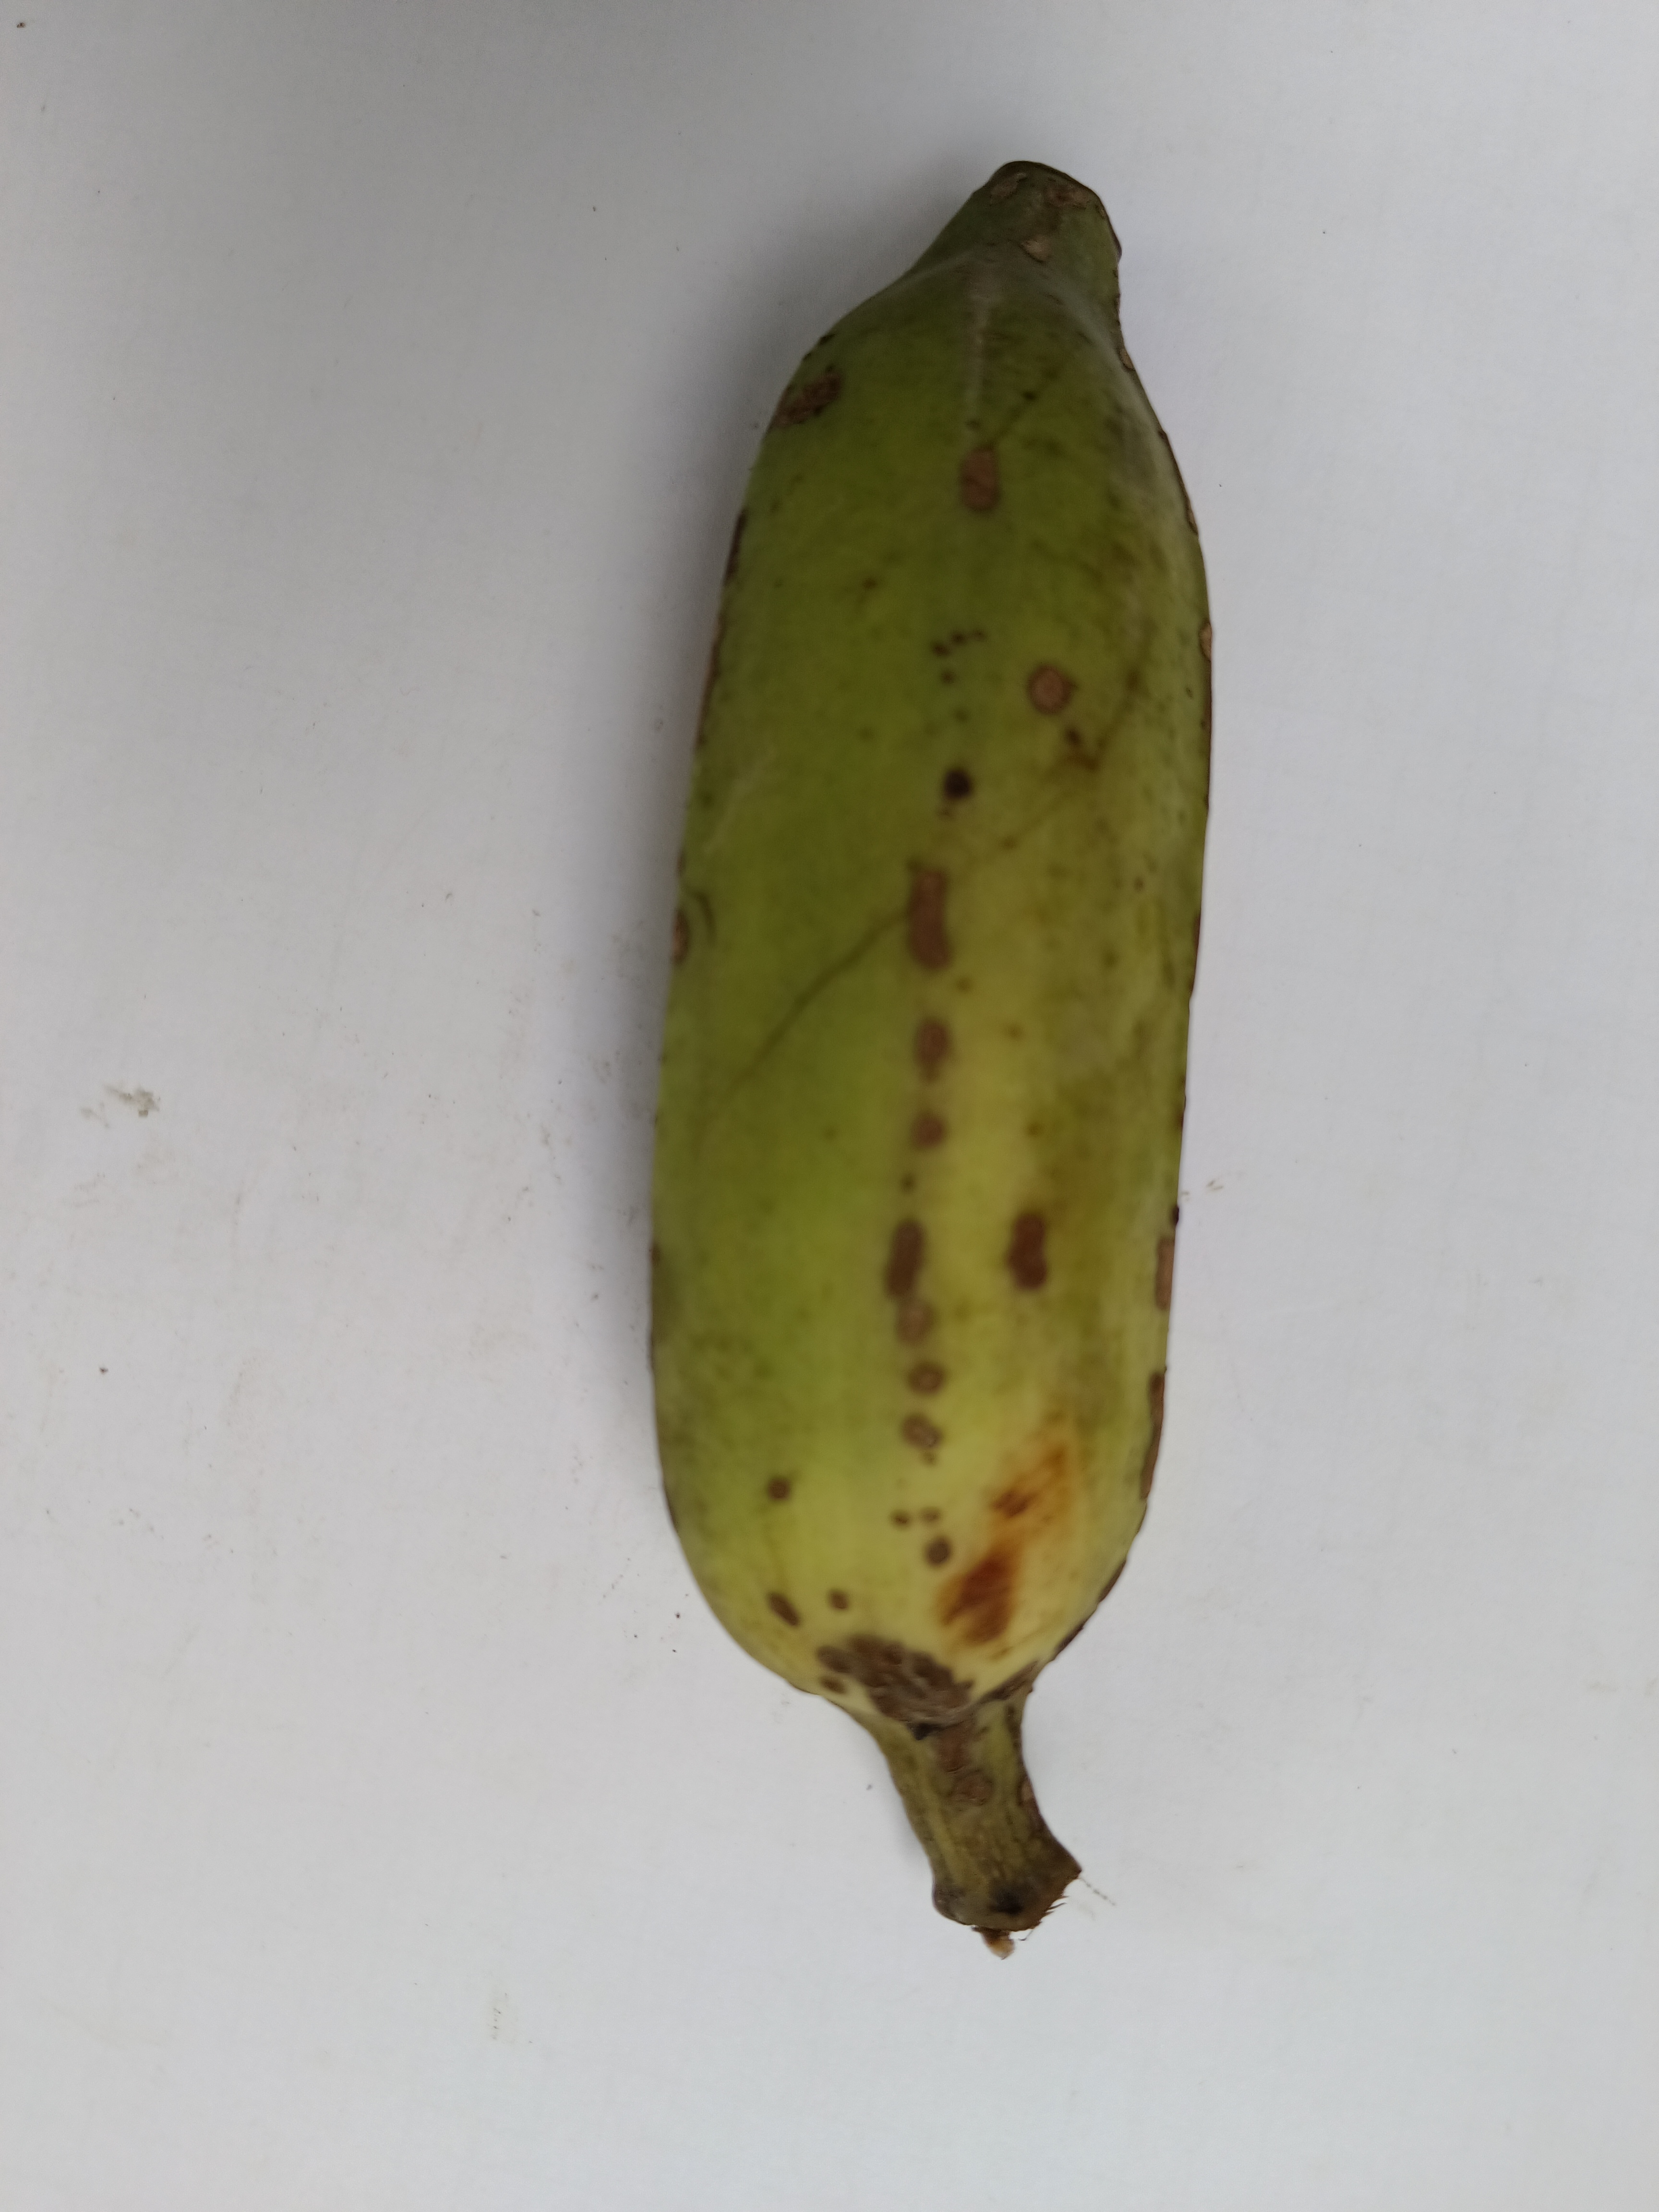
Banana variety: Deshi